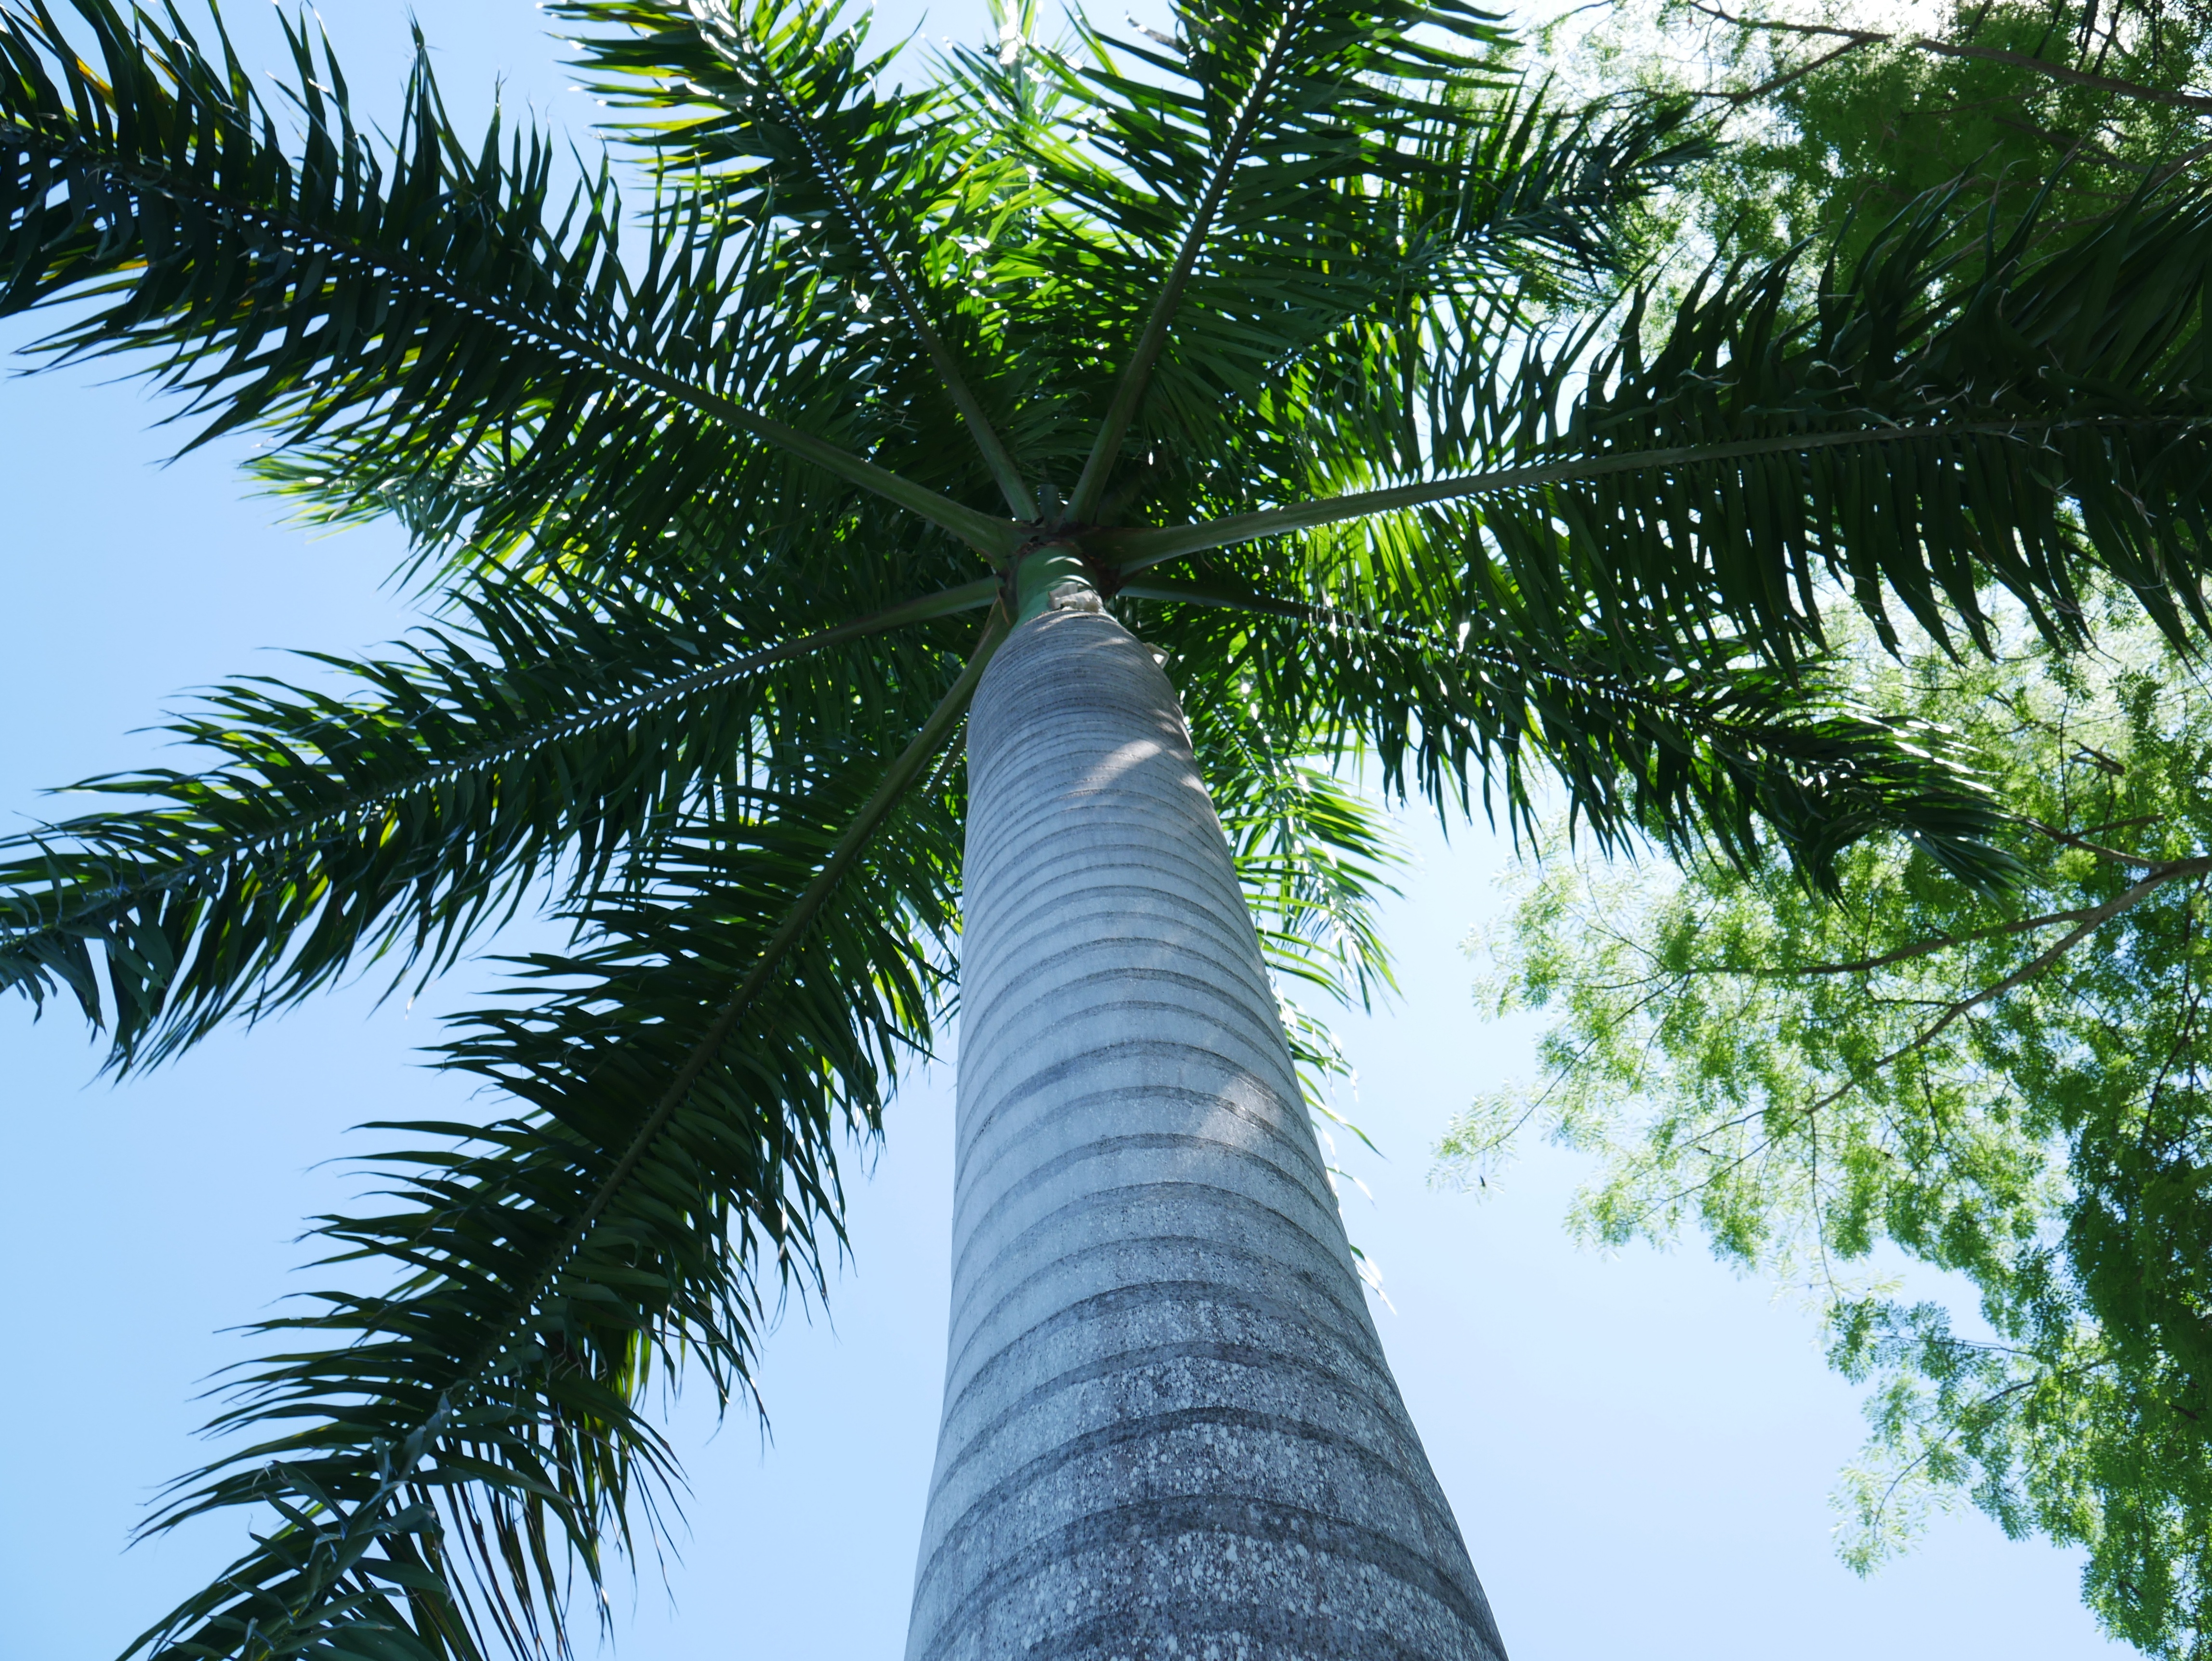
beach, sea, tree, nature, ocean, plant, sun, palm tree, summer, vacation, travel, jungle, paradise, palm, tropical, island, botany, sunny, tropics, palm tree isolated, flowering plant, woody plant, land plant, arecales, palm family, borassus flabellifer